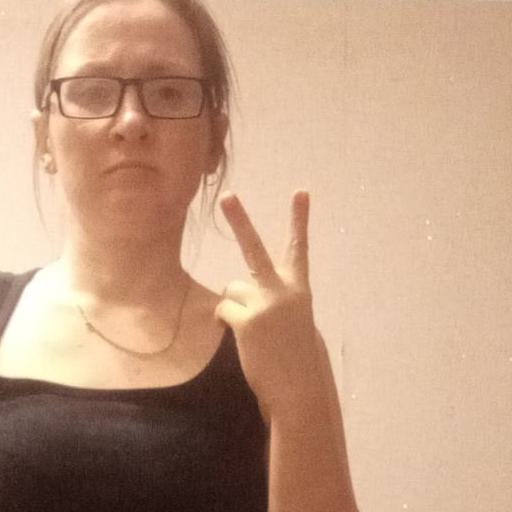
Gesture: peace_inverted